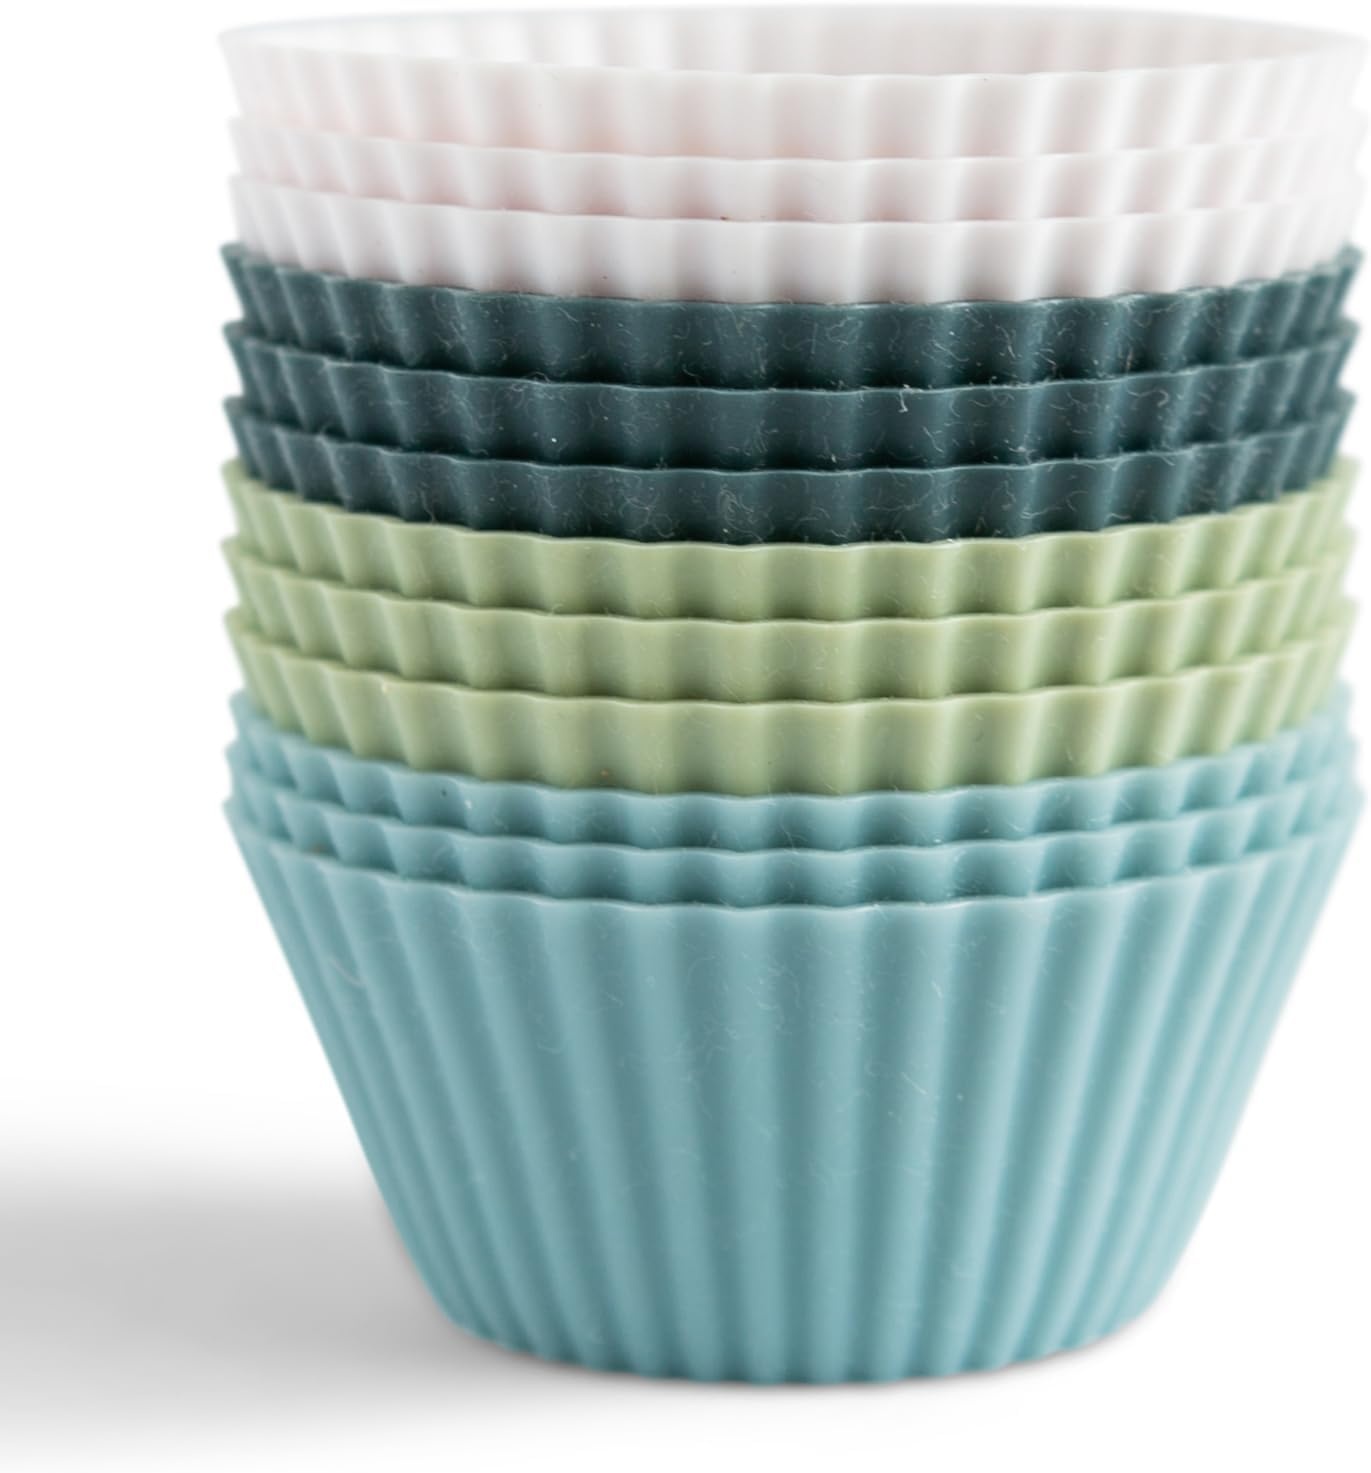
The Silicone Kitchen Reusable Silicone Baking Cup Silicone Muffin Liners for Cupcakes, BPA Free, Regular, 12 Pack, White Blue Green
Brand: TheSiliconeKitchen
Overview Color : White, Navy (Dark Blue), Sage (Green), Dusty Blue (Light Blue) Brand : The Silicone Kitchen Material : Silicone Item dimensions L x W x H : 2.75 x 2.75 x 1.25 inches Capacity : 3 Fluid Ounces About this item INCLUDES 12 food-grade silicone baking cups in four colors,3 Navy, 3 Dusty Blue, 3 Sage Green, 3 Designer White, packaged in a gift worthy The Silicone Kitchen reusable cotton mesh produce bag NON-TOXIC and BPA FREE Each baking cup is made of food-grade silicone meeting FDA and European LFGB standards NON-STICK and EASY TO CLEAN Silicone baking cups are dishwasher safe, or hand-wash with soap and water, ready to be reused EASY TO USE Each baking cup is microwave, air fryer, dishwasher, freezer and oven safe, can be used in a muffin tin or free standing, no need for grease or non-stick spray REGULAR SIZE Each baking cup measures 3.00in top diameter into 1.25in height, best used free standing on a baking sheet, fits most standard muffin tins
Category: Home & Garden > Kitchen & Dining > Cookware & Bakeware > Bakeware Accessories > Baking Mats & Liners > Baking Liners